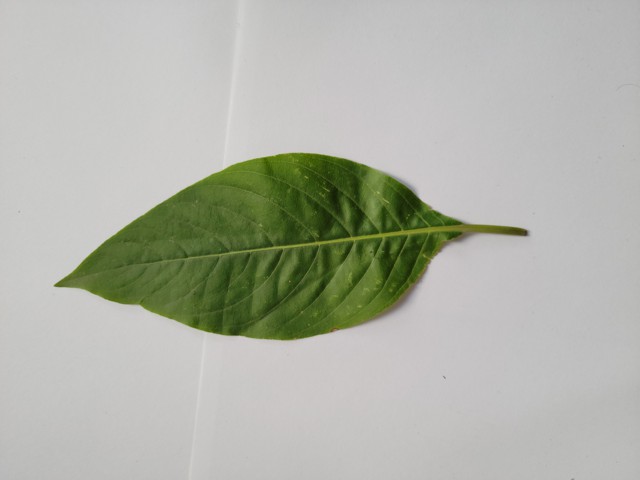
Plant: basok